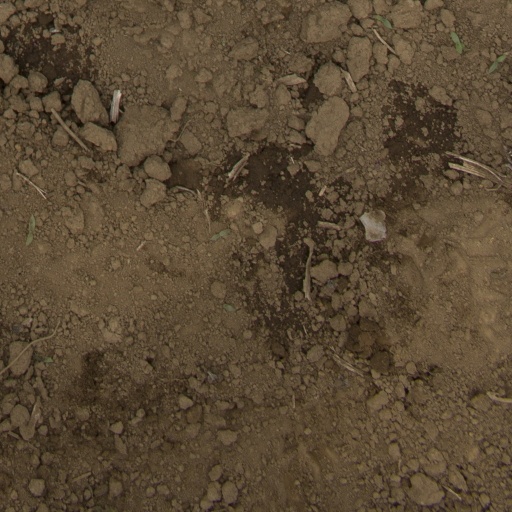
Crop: Jerusalem artichoke